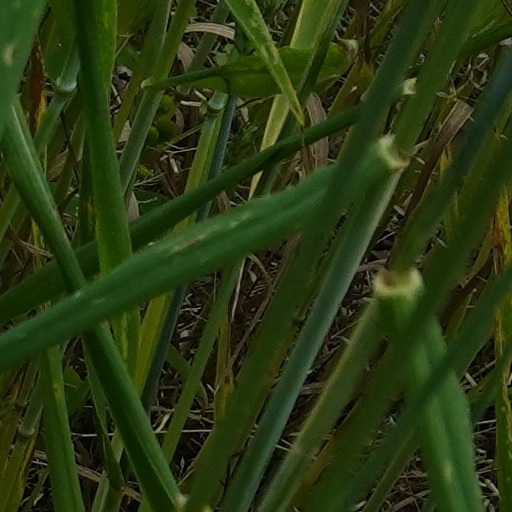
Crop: wheat